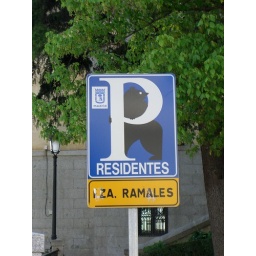
Top left hand corner - Bear standing against strawberry tree is Madrid's symbol